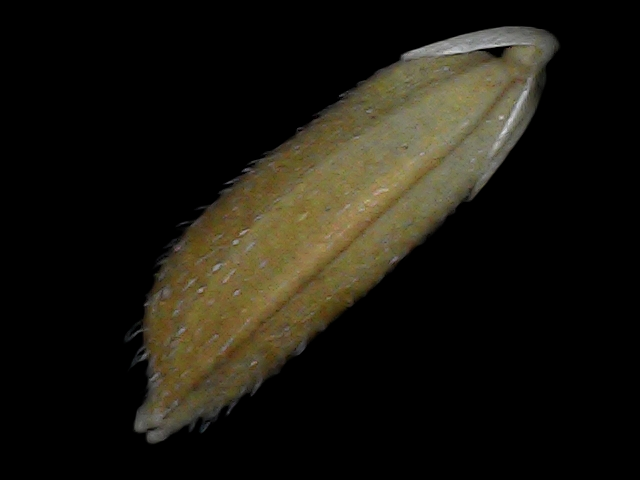
Rice variety: Bd93